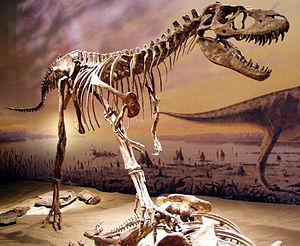
Les Tyrannosauridés, terme qui signifie « lézard tyran », forment la famille de dinosaures théropodes cœlurosauriens comprenant le fameux Tyrannosaure et d'autres grand prédateurs. Ils sont classés en deux sous-familles dont le nombre de genres varient selon les auteurs. Leurs fossiles, datant de la fin du Crétacé, ont été retrouvés en Amérique du Nord, en Europe et en Asie.
Albertosaurus est un genre éteint de dinosaures théropodes appartenant à la famille des Tyrannosauridae et à la sous-famille des Albertosaurinae. Il a vécu dans l'Ouest de l'Amérique du Nord au début du Maastrichtien.
La formation de Horseshoe Canyon fait partie du groupe d'Edmonton, une formation stratigraphique datant de la fin du Crétacé supérieur. Elle se trouve à 17 km au sud-ouest de Drumheller près de la ville d'Edmonton dans l'ouest du Canada. Elle a un diamètre d'environ 3 km et une épaisseur de 230 m. La formation de Horseshoe Canyon se compose de mudstones, de grès et d'argiles riches en charbons. On y retrouve un nombre important d'anciens milieux qui s'y sont succédé comme des plaines inondables, des estuaires et des tourbières et qui ont abouti à la conservation d'une grande diversité de fossiles.